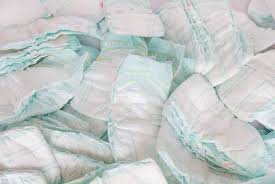
Waste category: trash